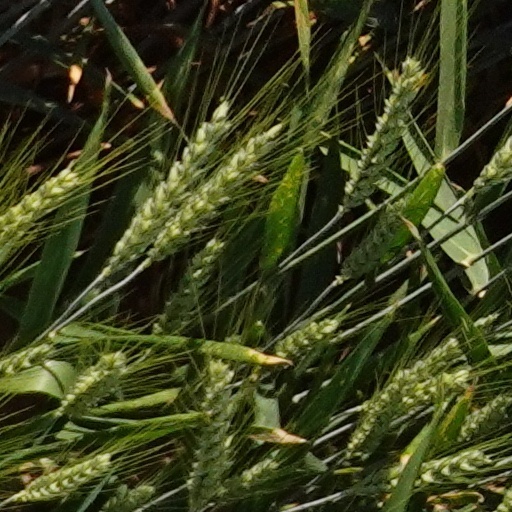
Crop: wheat